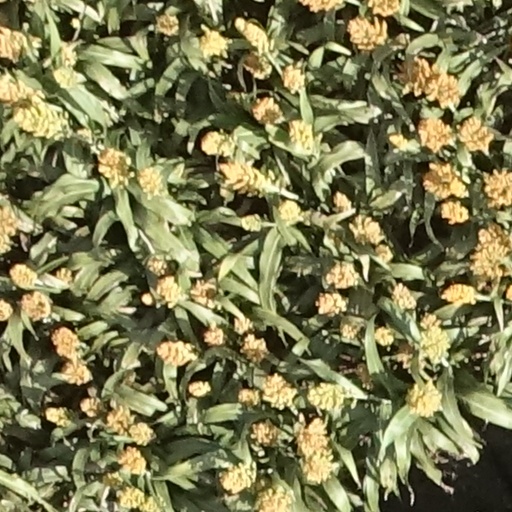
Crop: sorghum